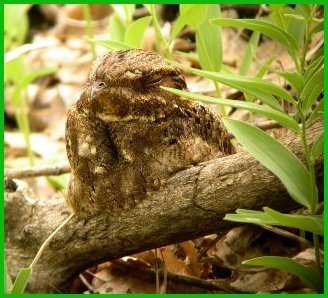
a small bird has a very rounded belly, a small round crown, and its feathers are spotted.
this is a medium sized brown bird that almost looks like a part of the tree branch, it has a small downward pointing beak and a flat head.
this is a large brown bird with a small black beak.
bird with small, sharp pointed and brown beak with head proportional to its body size, and full body is covered in brown and graybrown and off white speckled bird. some black on the wings.
this bird is brown with white and has a very short beak.
this is a brown and beige patterned bird with a very small beak turned downwards
this small plump brown, black and white bird will blend well into a forest environment.
this bird has wings that are brown and has a short bill
this bird is brown in color, and has a small curved beak.
Species: Chuck Will Widow